Lancia Delta HF

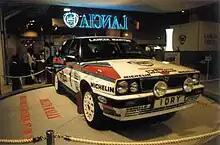
1989 Group A HF Integrale 8v on display at the Birmingham Motor Show

During 1989 serious challengers to Lancia's dominance began to emerge, including the Toyota Celica GT-Four ST165, which in the hands of Juha Kankkunen had run Markku Alén close on the previous year's 1000 Lakes Rally before retiring with mechanical failure. The Toyota remained unreliable for the first part of the 1989 season, however, and Lancia, with Biasion, Alen and Auriol (whom the team had recruited after his performances in the Ford the previous year) the lead drivers, were able to pull out a substantial championship lead. By the time guest driver Mikael Ericsson took it to victory on the Rally Argentina, the 8v Integrale had won all of its previous twelve World Championship events. Later in the season, however, developmental difficulties with the Mitsubishi Galant were overcome and Ericsson, now driving for Mitsubishi, won the 1000 Lakes Rally, where no Lancias finished in the top three. Kankkunen then took the Toyota to a maiden victory in Australia, with his teammate Kenneth Eriksson second and Alén third. The Integrale was beginning to slip behind its key competitors, but by then Lancia was already working on the next evolution. The Integrale 16v made its début on the 1989 Rallye Sanremo where, for the first and only time, it ran in Italian racing red. Didier Auriol went out early in the event after a high-speed crash, but Biasion went on to win. Having won both the manufacturers’ and drivers’ titles for the third year running, Lancia declined to contest the final round of the season, the RAC Rally.